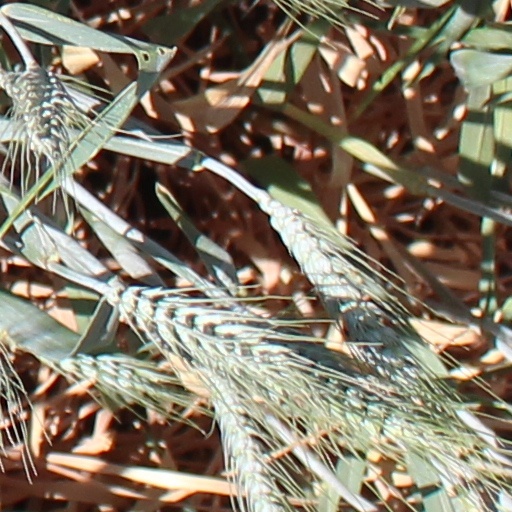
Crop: wheat